Presstalis

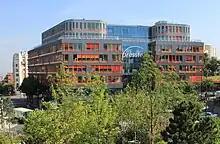
New Presstalis headquarters, located in the Porte des Lilas area in Paris.

Presstalis, known until December 2009 as Nouvelles Messageries de la Presse Parisienne (NMPP), is a French media distribution corporation. More than 100 newspapers and 3,500 French and foreign magazines are distributed by Presstalis. The company distributes many of the national newspapers of France and nearly 80% of its magazines and multimedia products, using depositories (distribution in France), independent subsidiaries, or local distributors (export distribution).